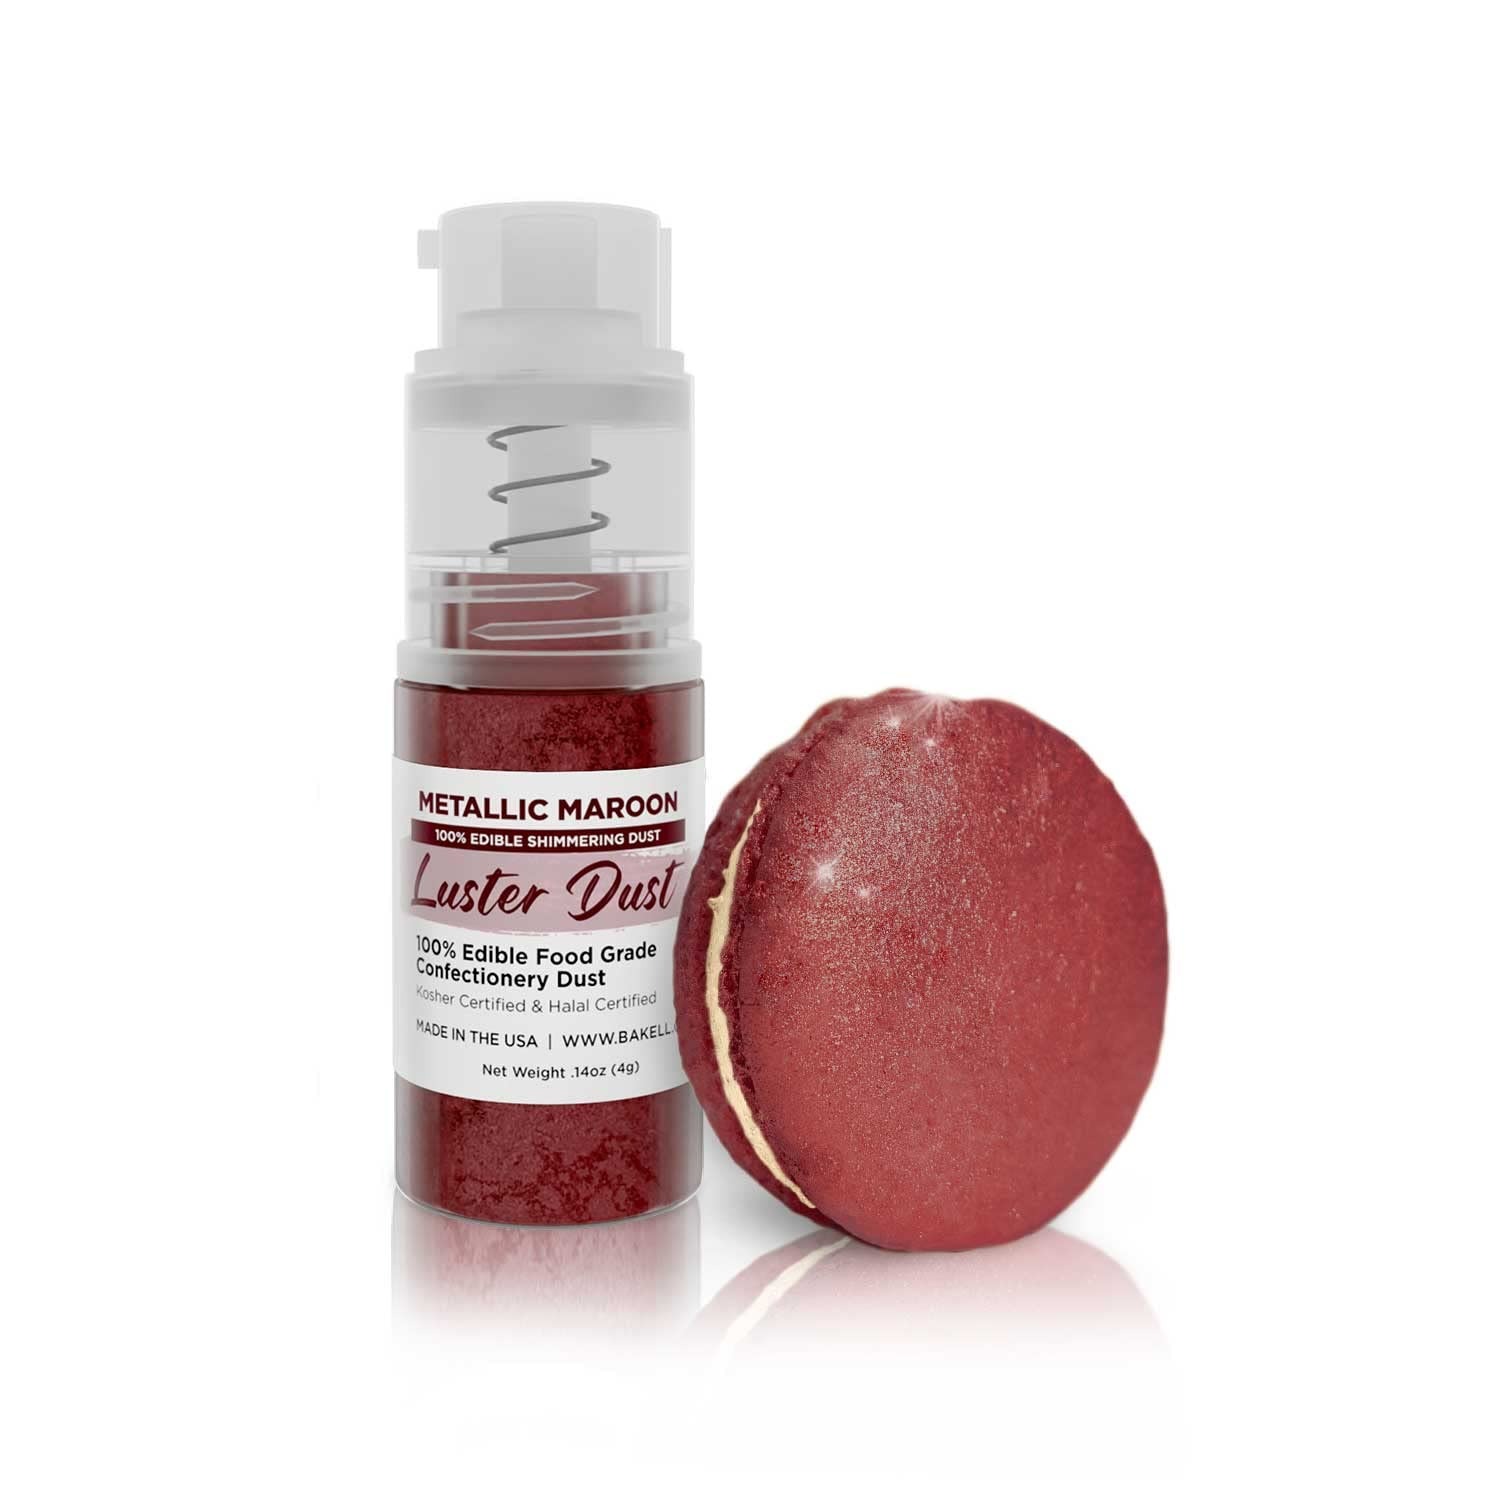
Item Name: Luster Dust - Metallic Maroon (4g 1x Pump) | Edible Vegan Dust & Paint for Cake Decorating, Ice Cream, Desserts, Cocktails and Beverages by Bakell
Bullet Point 1: 💕 Dual Use: When you buy Bakell's Luster Dust, you're getting two products for the price of one! Luster Dust can be used as both a cake decorating dust and a beverage garnish! Add it to your favorite cocktail or soft drink to create a silky, shimmering effect that swirls your beverage to life!
Bullet Point 2: 👀 Captivating Hues: Our Luster Dusts come in over 40 colors, ensuring a captivating tone for cakes and vegan paint applications for any occasion.
Bullet Point 3: 🛡️ Bakell prioritizes your health by carefully selecting the highest quality ingredients, to create the safest and best product on the market.
Bullet Point 4: 🎉 Perfect for parties, holidays, birthdays, weddings, graduations, cocktails, mocktails, beer, garnishes, juice, teas, lemonade, coffee, & more!
Bullet Point 5: 🌿 We are the only edible glitter company whose products are made in the USA at SQF III, GMP, Halal, & Kosher certified facilities, & are nut free, gluten free, & vegan.
Bullet Point 6: 🎯 The Mini Pump: The convenient pump design provides ease and precision, ensuring an even distribution of luster for your treats and drinks.
Product Description: Enhance your confections with Metallic Maroon Luster Dust. This edible powder is meticulously crafted to add captivating hues to a wide range of treats, while the convenient mini pump design ensures convenient and precise application. But that’s not all—this versatile luster dust doubles as an edible beverage garnish, creating a silky, shimmering swirl when added, making it perfect for cocktails, mocktails, and other beverages. Imagine the sparkle as it swirls in your favorite drinks, adding a magical touch to any occasion. Whether you're a professional pastry chef, a mixologist, a passionate baker, or someone who loves decorating cakes and drinks, this luster dust offers a seamless way to add an elegant and visually appealing touch to your delightful treats and beverages.
Value: 1.0
Unit: Count

Price: 10.98